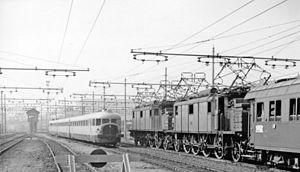
La liste ci-dessous est une liste la plus exhaustive possible des moyens de traction connus qui ont circulé et/ou qui circulent actuellement sur le réseau ferré italien, réseau public national, privé ou en concession.
La rame FS ATR.100 est un élément automoteur diesel italien de luxe et à grande vitesse, conçu et fabriqué à partir de 1936 par FIAT MaterFer et exploité par la compagnie publique italienne Ferrovie dello Stato Italiane - FS jusqu'en juin 1961.